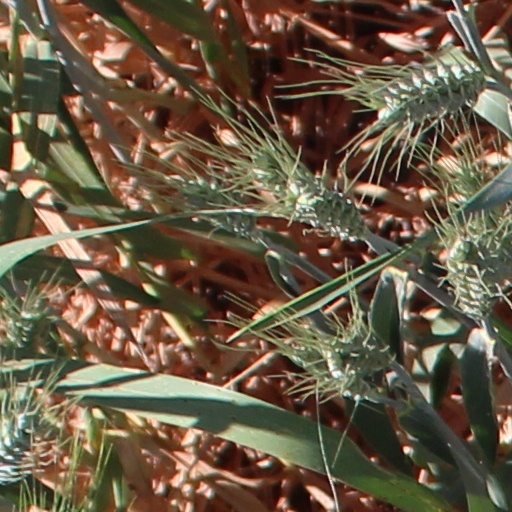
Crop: wheat